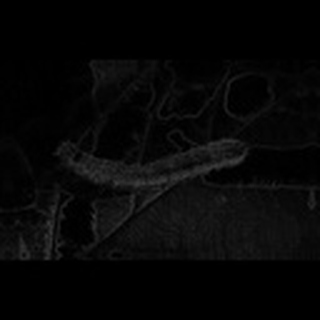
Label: cotton_army_worm